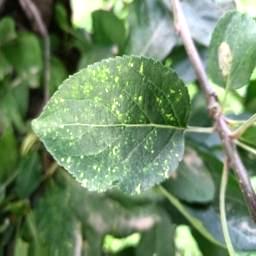
Label: Apple_Mosaic